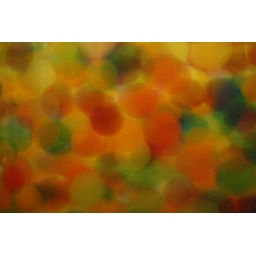
my sister got these. little swishy ball things that grow in water